St. John's Maple Leafs

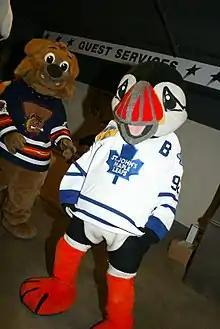
Chris Abbott, also known as "Buddy the Puffin," at a St. John's Maple Leafs game.

The St. John's Maple Leafs' team mascot was a puffin named "Buddy." Buddy wore a Maple Leafs home sweater with the number 92 to commemorate the year he was introduced. The puffin design was selected from a fan contest to create a mascot for the Leafs' second season. Buddy remained the mascot until the team's departure in 2005. Buddy was reintroduced as the mascot for the St. John's IceCaps wearing an IceCaps home sweater with his familiar number of 92. Buddy also served as the mascot for the Newfoundland Growlers of the ECHL. Chris Abbott, the man in the costume, died in St. John's on February 1, 2022.